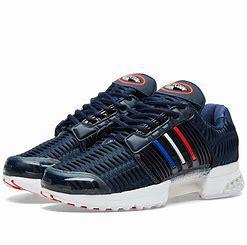
Brand: Adidas
Model: Climacool 1